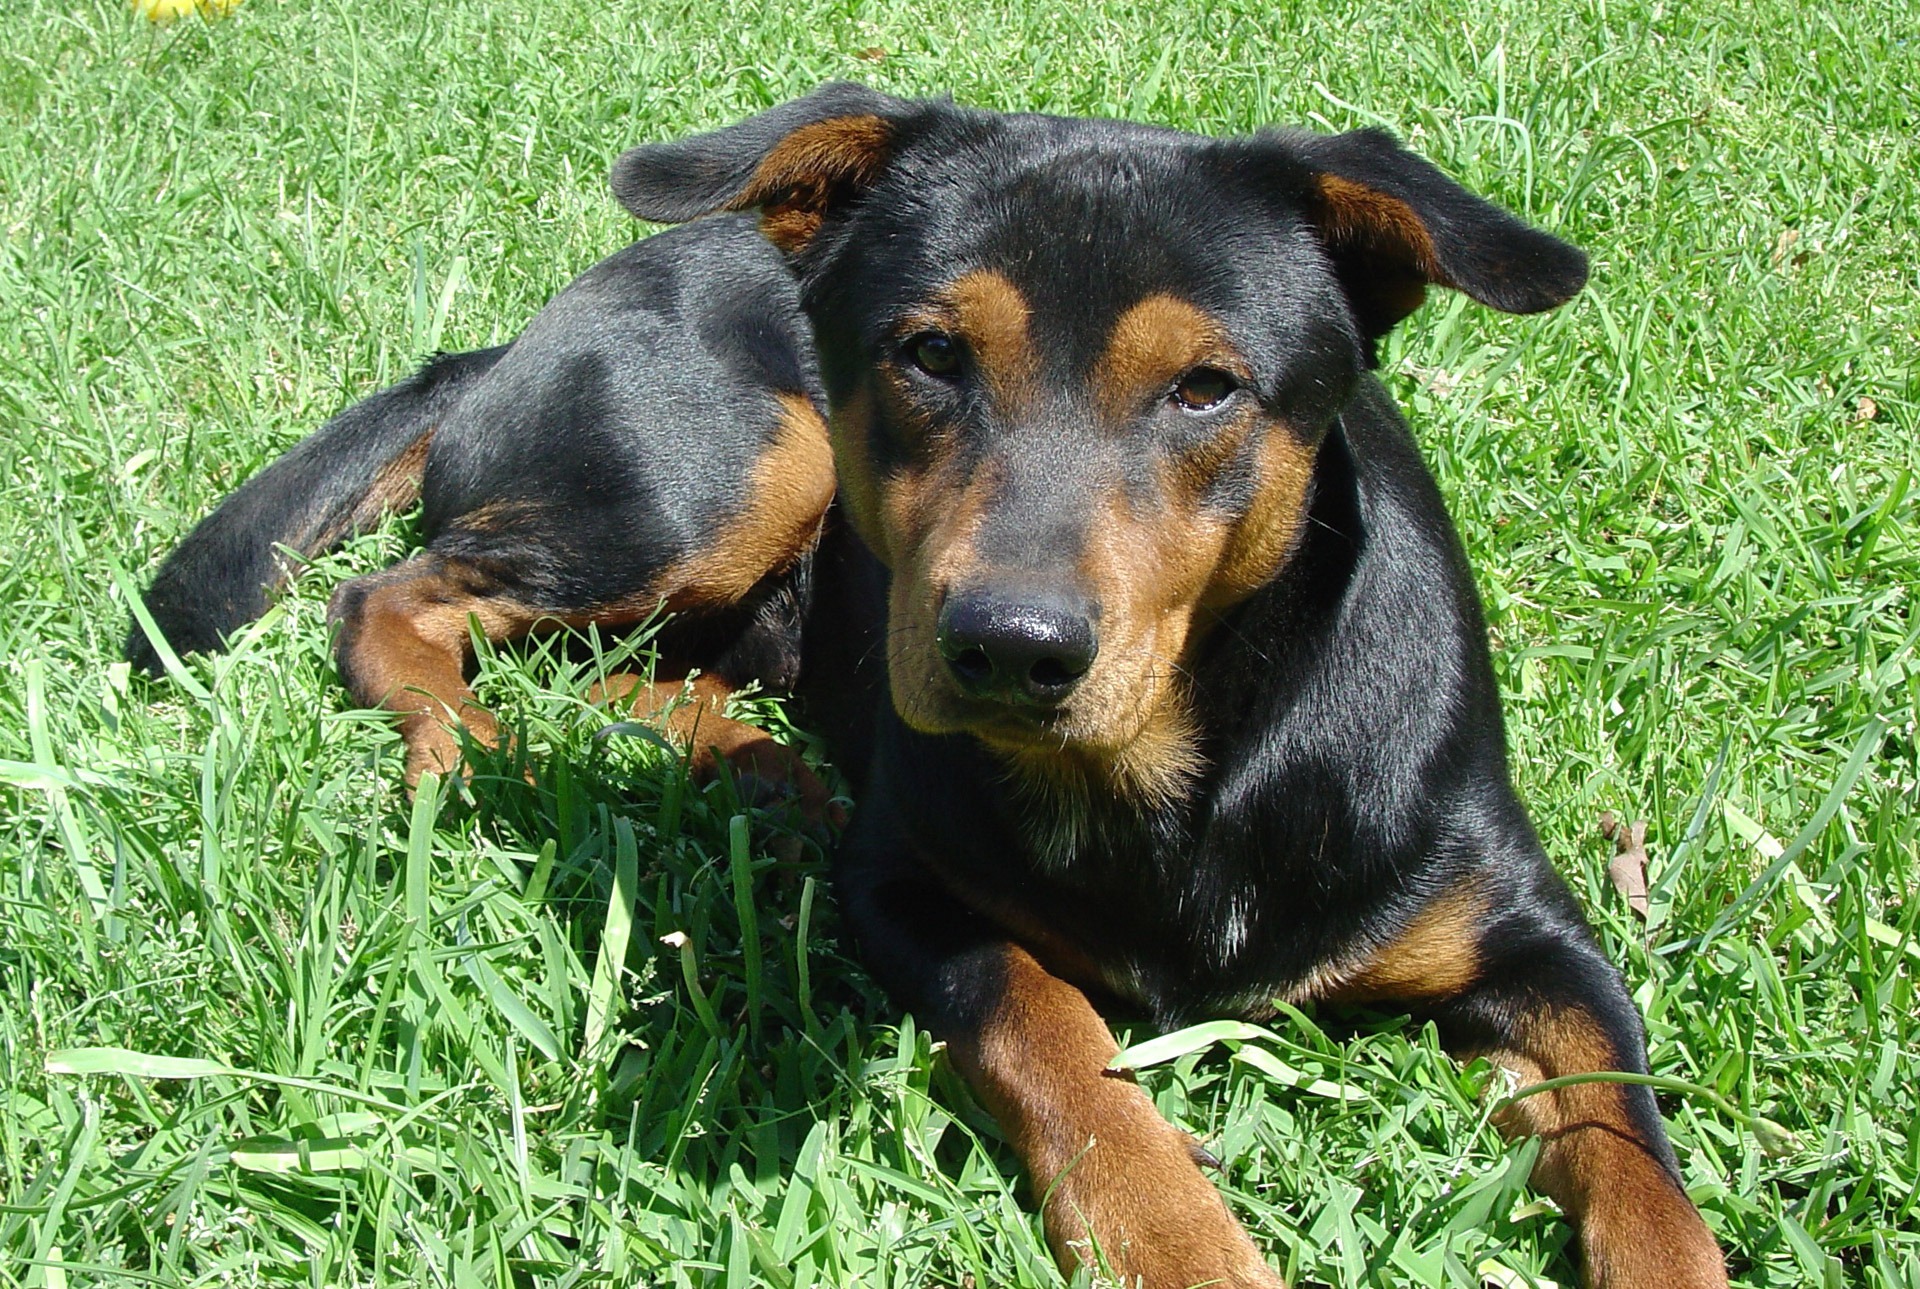
puppy, dog, cute, canine, bark, pet, mammal, friend, furry, vertebrate, creature, domestic, huntaway, dog breed, terrier, breed, pup, doggy, companion, purebred, pedigree, obedient, grooming, guard dog, pedigreed, german pinscher, pinscher, growl, miniature pinscher, dog like mammal, carnivoran, dobermann, austrian black and tan hound, polish hunting dog, manchester terrier, toy manchester terrier, transylvanian hound, vulnerable native breeds, lancashire heeler, jagdterrier